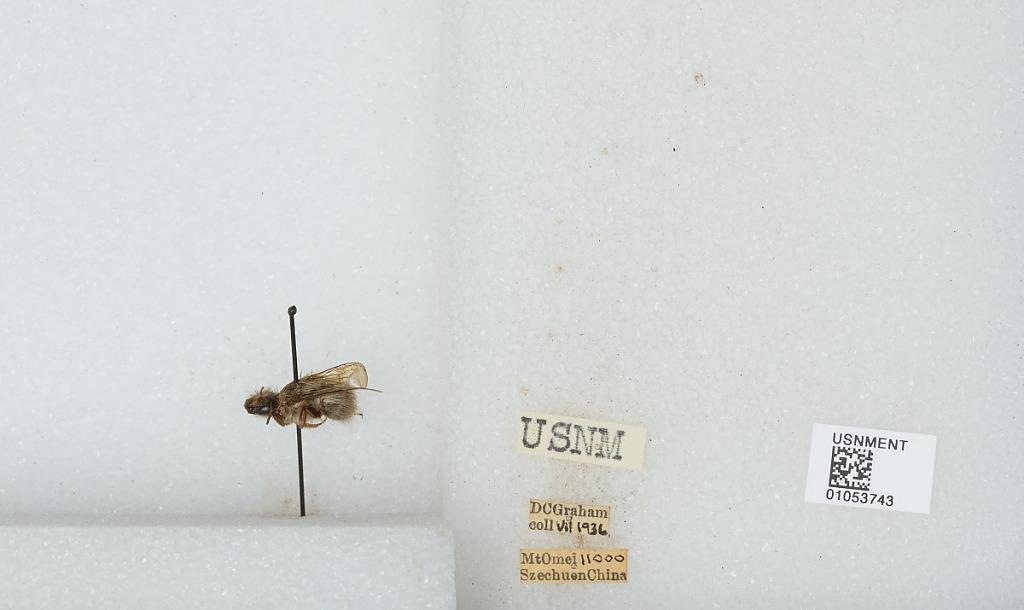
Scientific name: Bombus sp.
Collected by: D. Graham
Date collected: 1936-7-
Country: China
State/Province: Sichuan
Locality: Mt. Emei